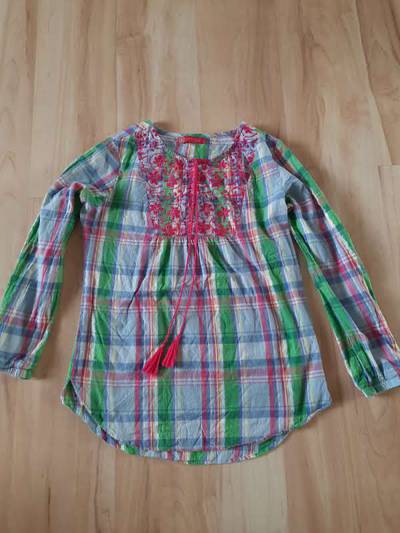
Waste category: clothes